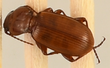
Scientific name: Pterostichus restrictus
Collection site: Niwot Ridge NEON (NIWO), plot NIWO_001